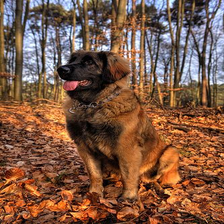
Species: dog
Breed: leonberger